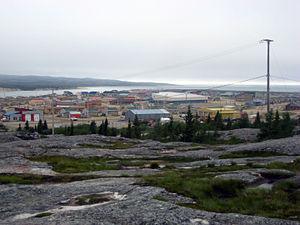
Vue partielle Whapmagoostui et Kuujjuarapik au Québec à partir des collines à l'est
La Première nation de Whapmagoostui est une bande indienne de la Première Nation des Cris du Québec au Canada. Elle vit principalement dans le village cri de Whapmagoostui faisant partie du territoire d'Eeyou Istchee dans le Nord-du-Québec. La bande possède également la terre réservée crie de Whapmagoostui couvrant une superficie de 205 km². En 2017, la bande a une population inscrite de 994 membres. Elle est affiliée avec le Grand Conseil des Cris.
Kuujjuarapik est un village nordique du Nunavik de l'administration régionale Kativik situé dans la région administrative du Nord-du-Québec, au Québec, à l'embouchure de la Grande rivière de la Baleine. La très grande majorité de ses 700 habitants sont Inuits. C'est le plus méridional des 14 villages nordiques du Nunavik faisant partie de l'Administration régionale Kativik.
Whapmagoostui est une municipalité de village cri faisant partie du territoire équivalent d'Eeyou Istchee au Nunavik dans le Nord-du-Québec, au Québec.